Mercedes D.II

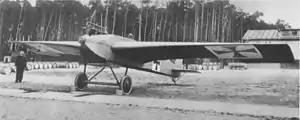
D.II-powered Junkers J 1

One surviving example of this engine had been on display at Old Rhinebeck Aerodrome-its crankshaft had sheared, and the engine is rumored to possibly have been brought to New Zealand.